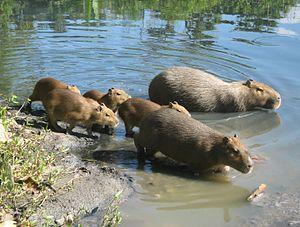
Le grand Cabiaï ou Capybara est une espèce de rongeur, un hystricognathe dont la taxinomie et la classification sont encore discutées et varient selon les auteurs. C'est le plus gros rongeur actuel. L'adulte mesure plus d'un mètre de long et pèse plus de 50 kg. Il vit en Amérique du Sud où il mène la vie d'un mammifère social et semi-aquatique. Il nage très bien et vit en groupe, les adultes s'organisant pour garder les petits.